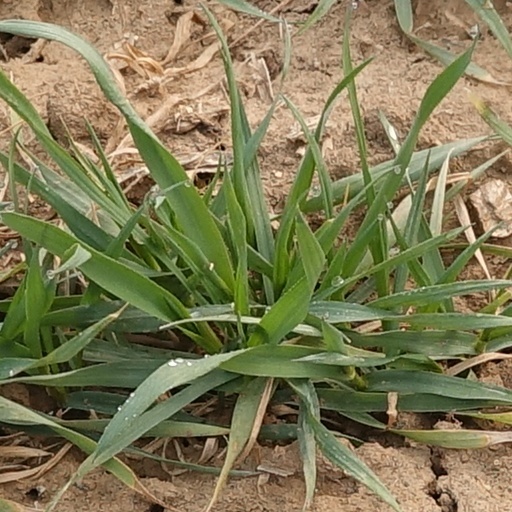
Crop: wheat